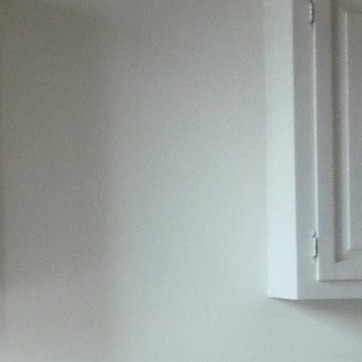
Material: painted